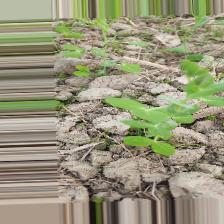
Label: Normal